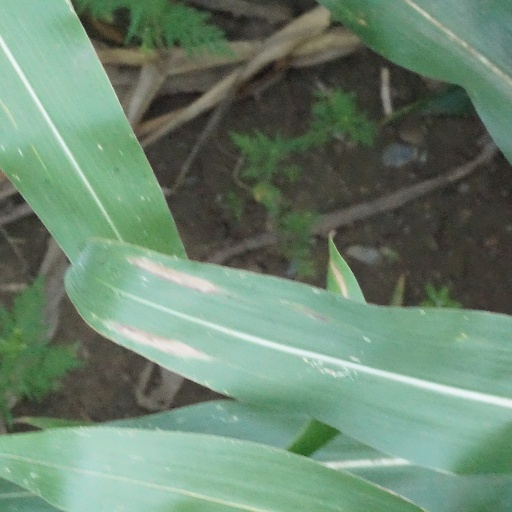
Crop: maize; corn